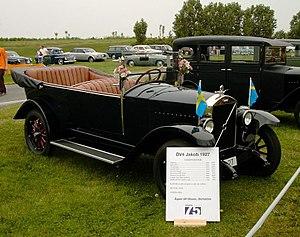
Volvo Cars est un constructeur suédois d'automobiles. Fondé en 1927, le siège social de la marque se trouve à Göteborg, en Suède.